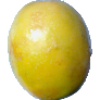
Label: Maracuja 1